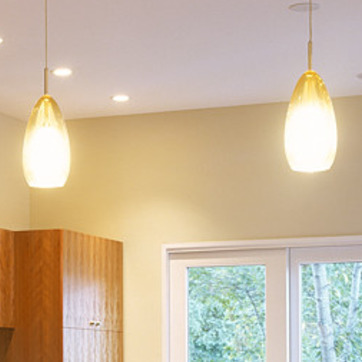
Material: painted